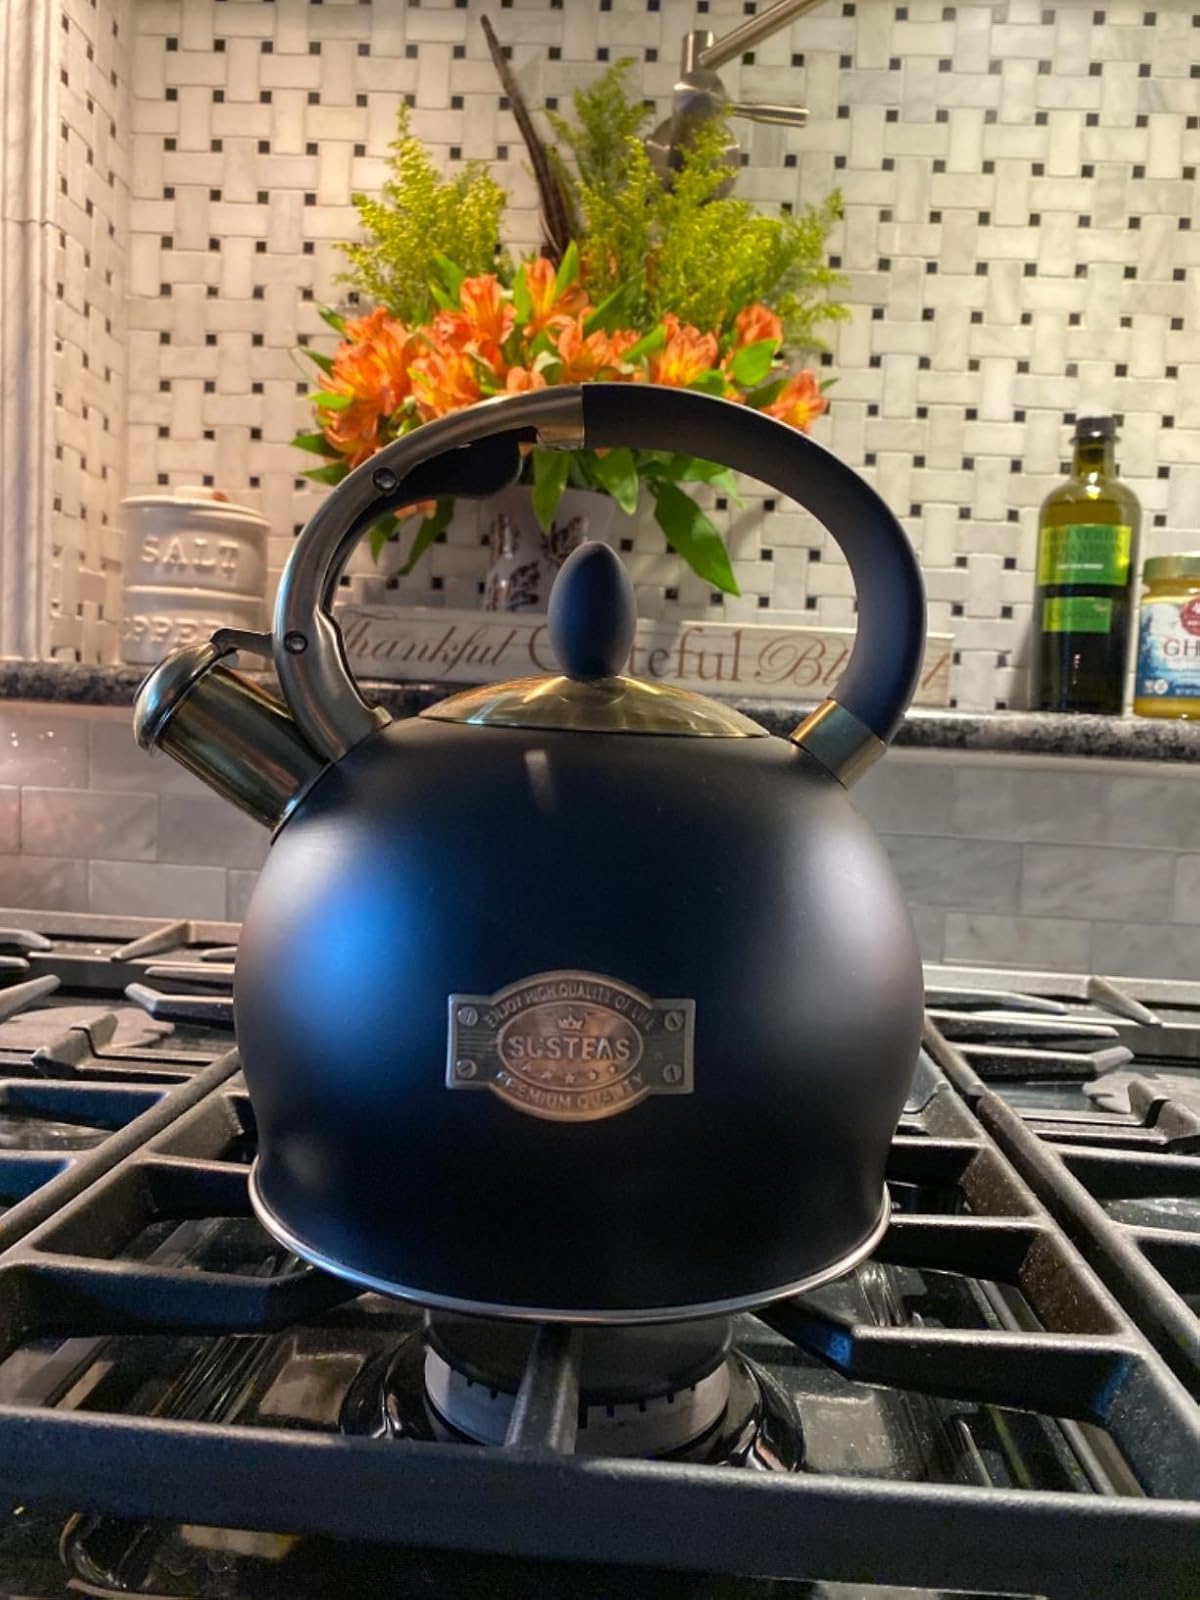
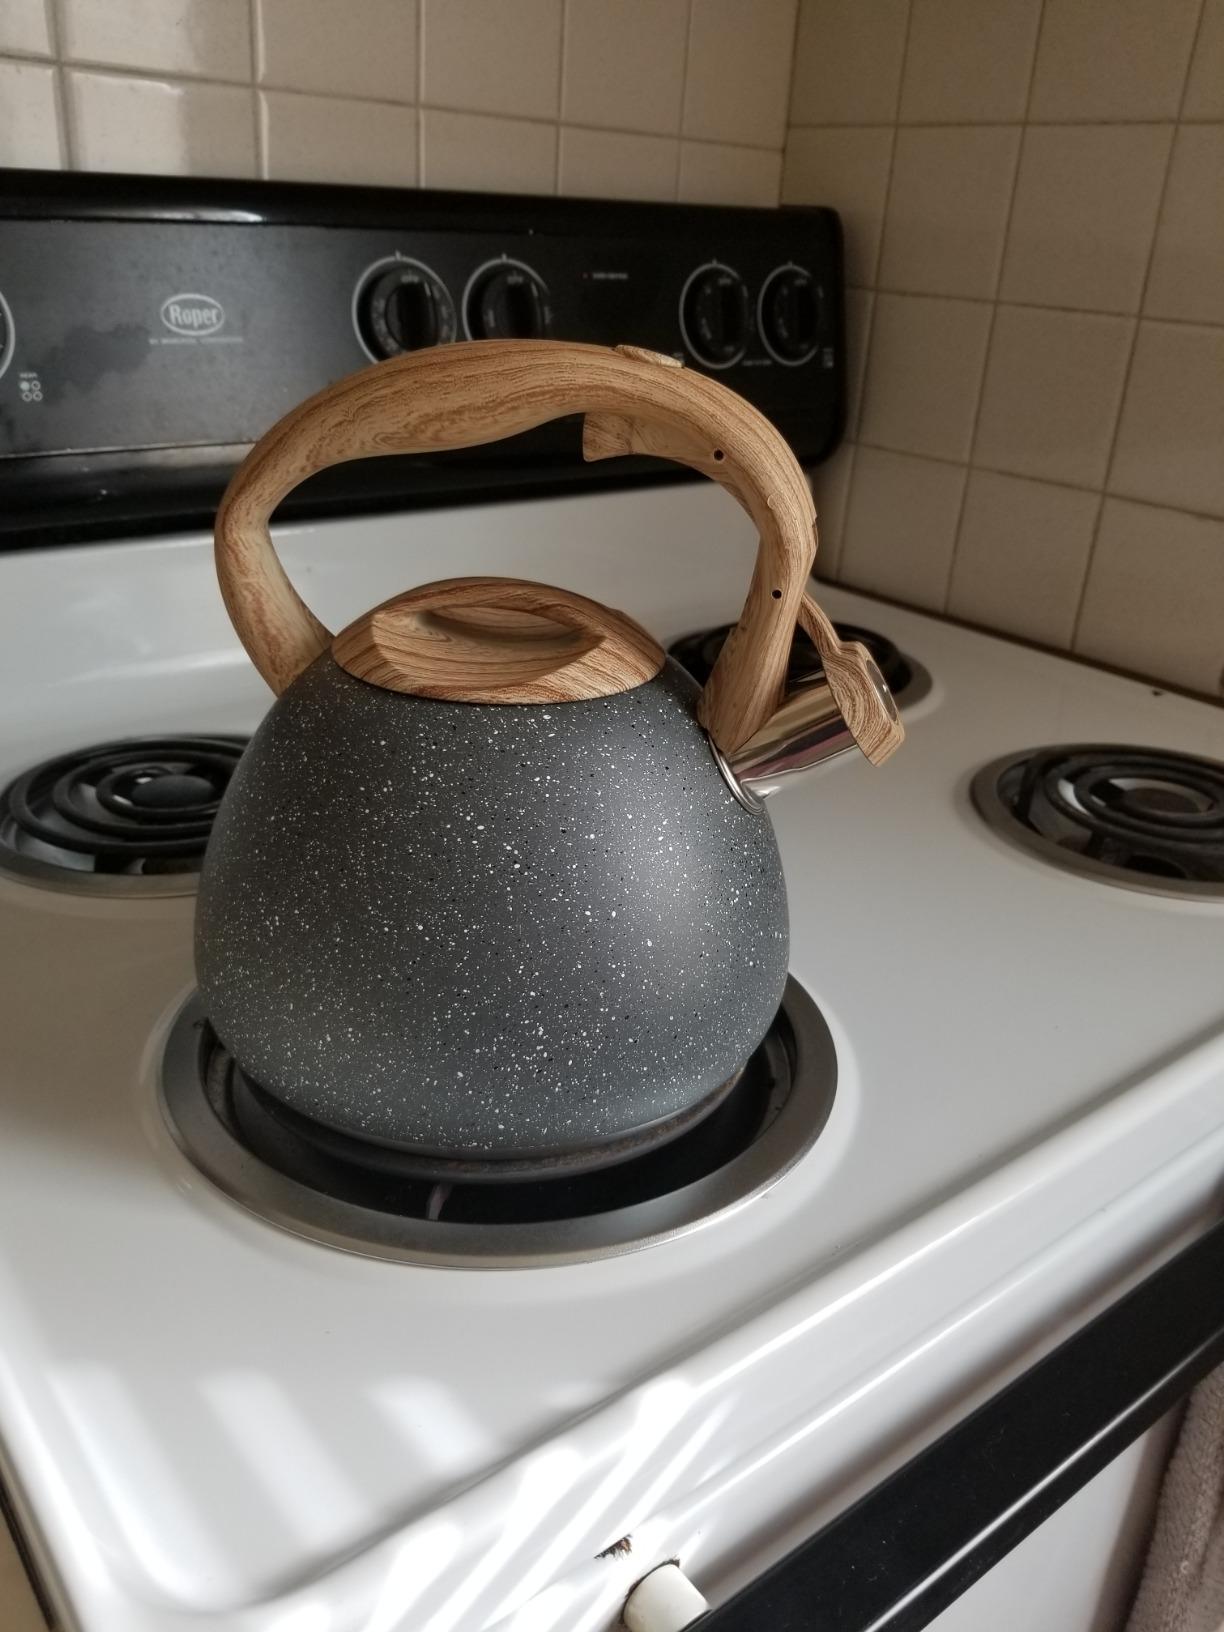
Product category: items_kettle
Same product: no